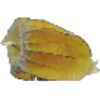
Label: Physalis with Husk 1